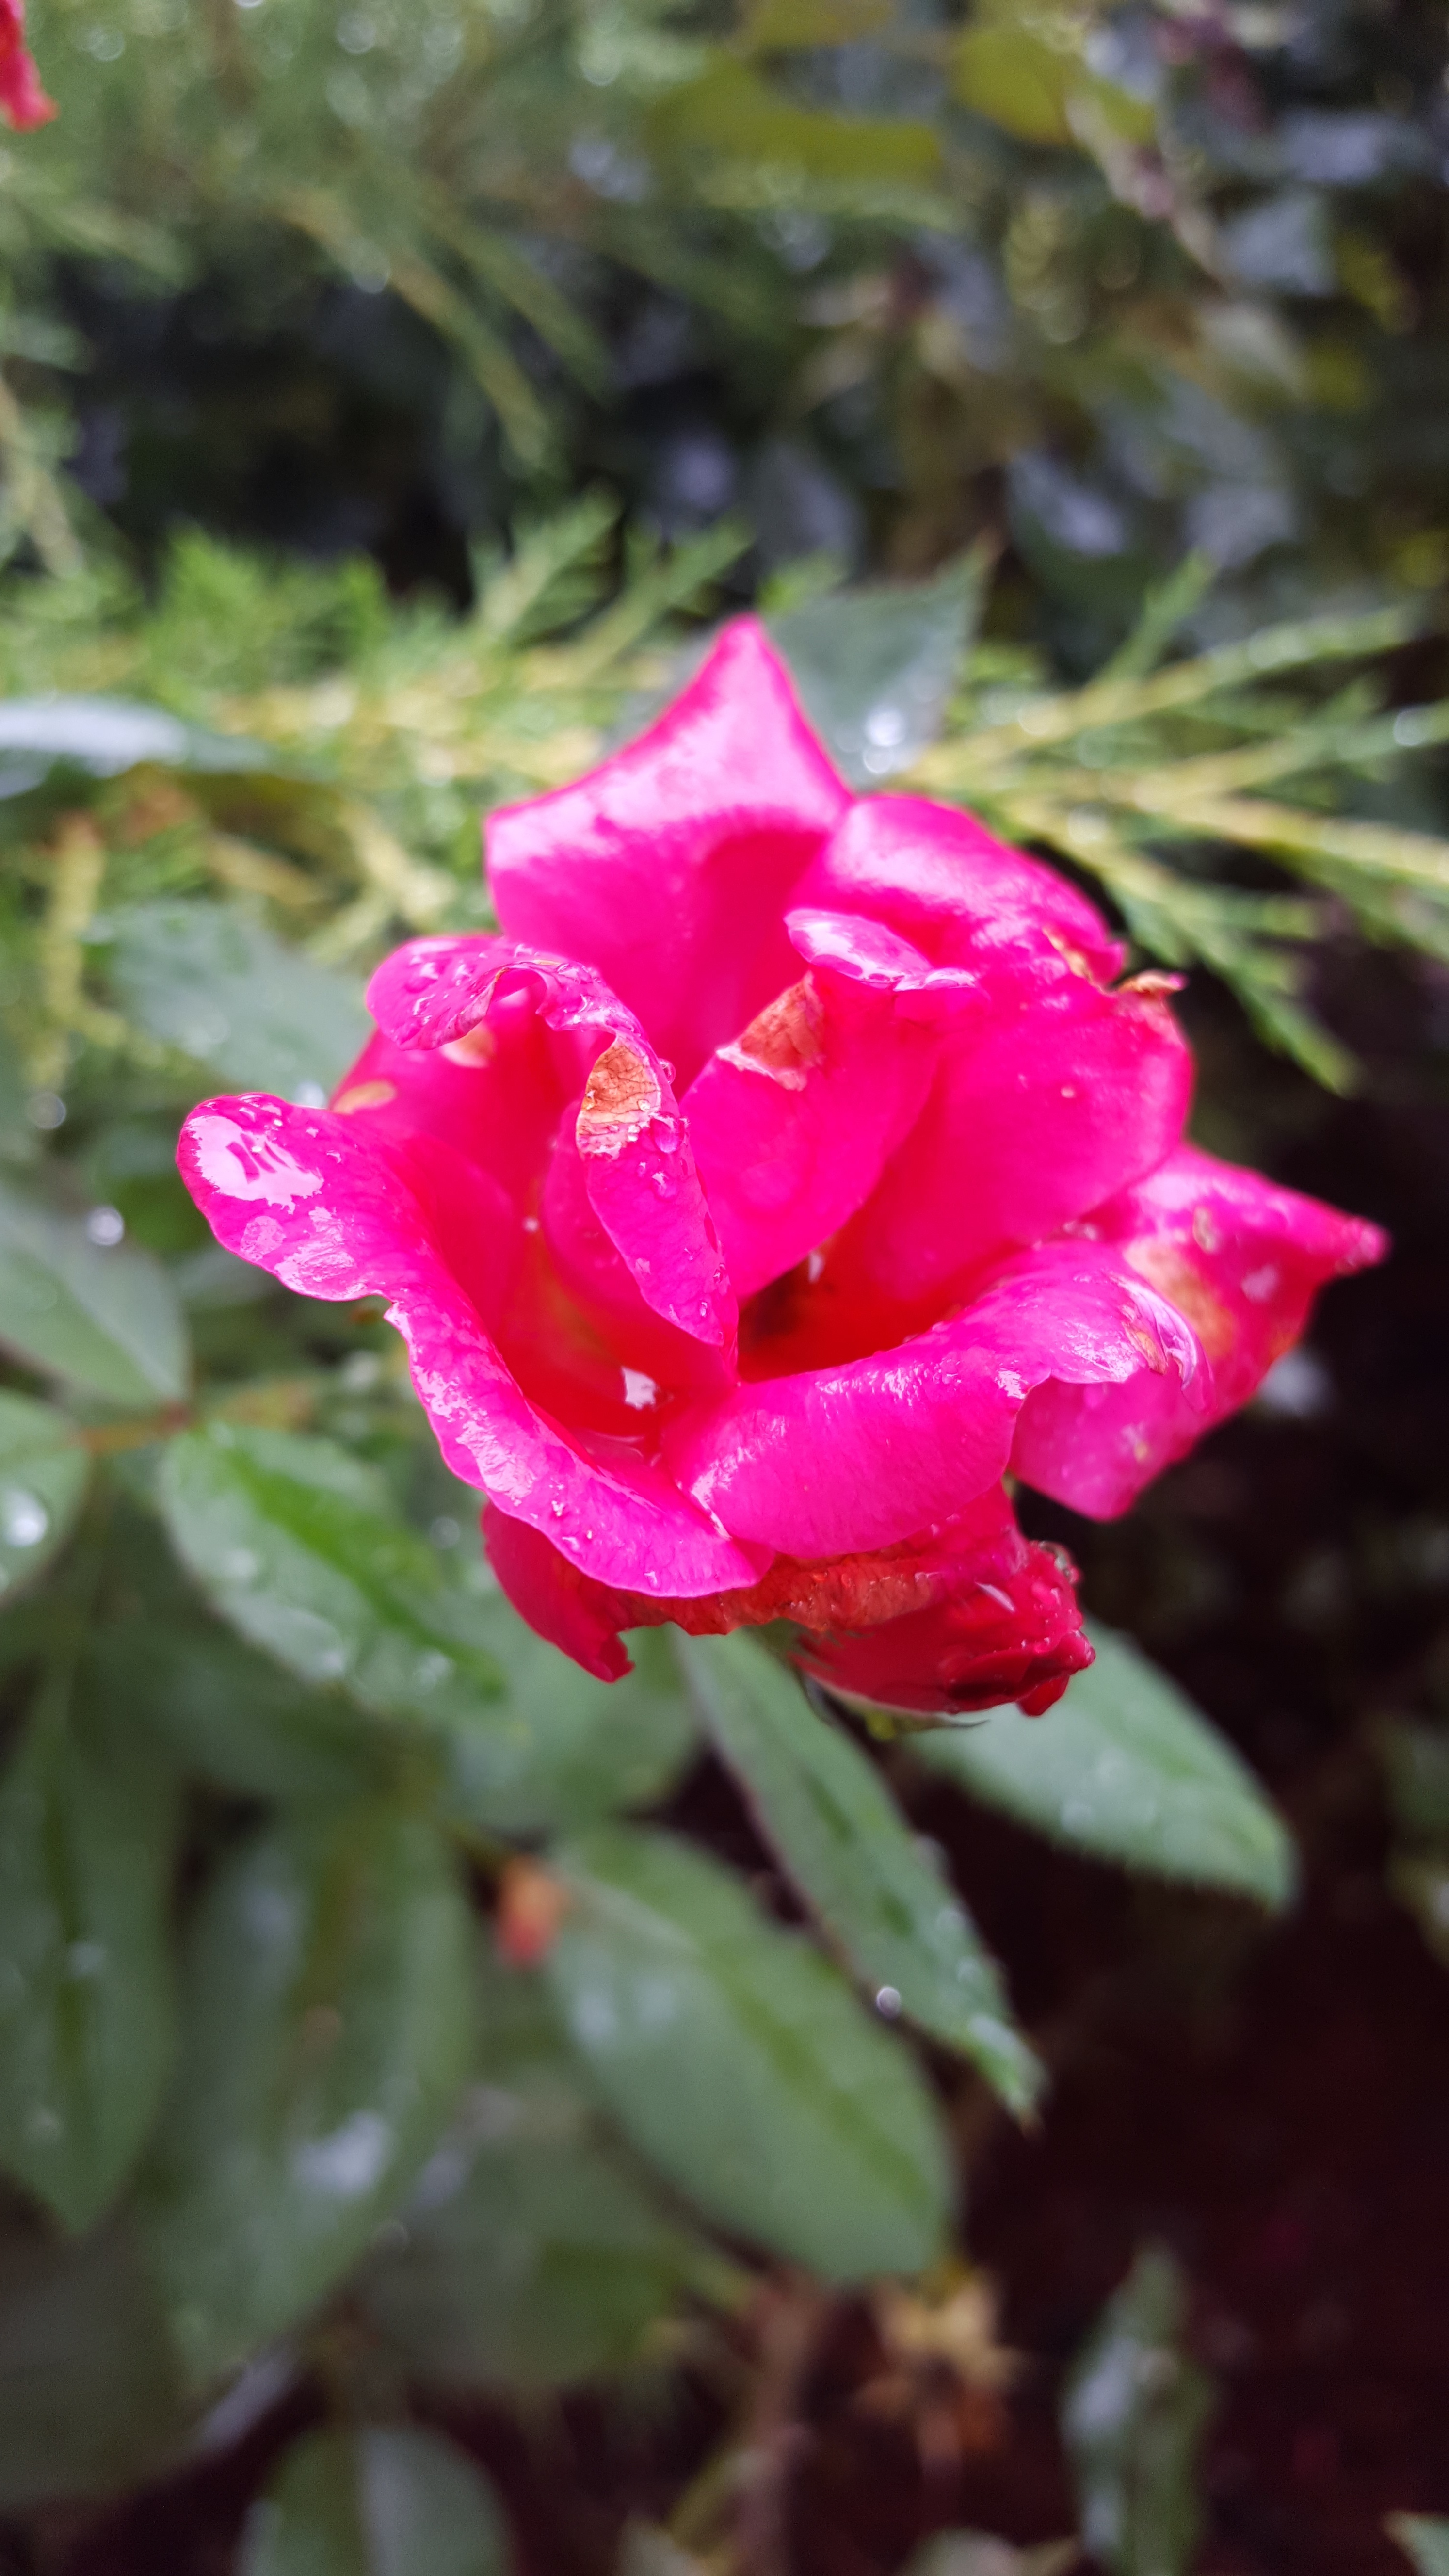
blossom, plant, leaf, flower, petal, rose, red, botany, pink, flora, shrub, macro photography, flowering plant, garden roses, rose family, annual plant, land plant